Toaster pastry

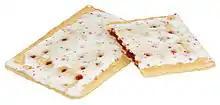
Strawberry Pop-Tarts, an example of toaster pastries

A toaster pastry is a type of bakers' confection. They are thin rectangles often made of rice bran, molasses, flour, syrup, and shortening, which on one side usually has a coating of icing that has been dried with starch. They contain sweet, syrupy fillings, often fruit preserves or other flavoring ingredients such as chocolate or cinnamon. As the name suggests, toaster pastries are often heated in a toaster or oven. They are already fully cooked however, and may be eaten unheated as well.